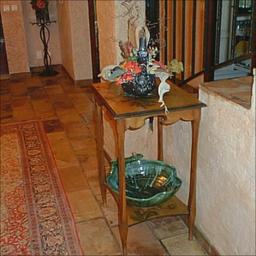
Room type: livingroom